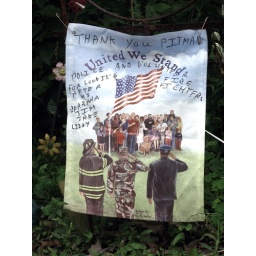
Sign hanging in the yard of the house next door to fatal fire.